Logan Thomas (film director)

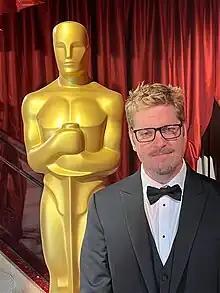
Director Logan Thomas. Academy Awards, 2023.

He made his first narrative short film, "Demon Quest", at the age of 14. He told staff writer, Rick Reynolds, "Once I held that camera in my hand, I knew what I was going to do for the rest of my life." "Demon Quest" was shot on film for $40. Previously, at the Milford Middle School Science fair, he made "Tyrannosaurs Dinosaur", and won the grand prize for his animated 3 minute film. In 2011, he created and ran The Los Angeles Fear and Fantasy Film Festival with Aric Cushing.